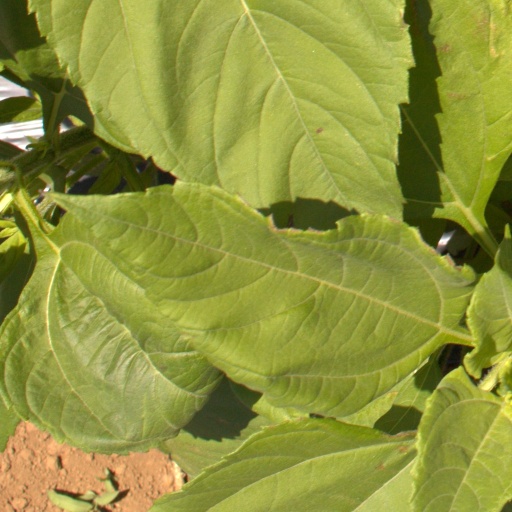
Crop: Jerusalem artichoke